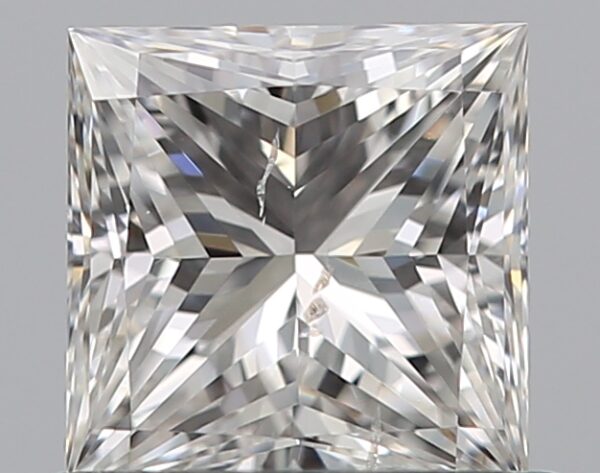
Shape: princess
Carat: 0.71
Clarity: SI2
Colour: F
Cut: EX
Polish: EX
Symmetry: VG
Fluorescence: N
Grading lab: GIA
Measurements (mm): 4.98 x 4.92 x 3.54